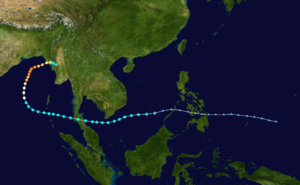
Le cyclone Forrest, également appelé tempête tropicale Forrest, est un puissant cyclone tropical qui a provoqué l'évacuation de 600 000 personnes au Bangladesh fin novembre 1992. Originaire d'une zone de perturbation tropicale près des îles Carolines le 9 novembre, Forrest a été classé comme dépression tropicale trois jours plus tard au-dessus de la mer de Chine méridionale.